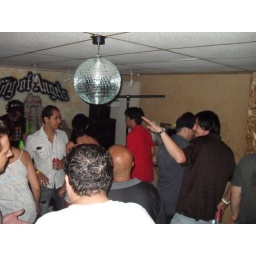
8/22/10 | secret cinema. the guy in the white shirt ended up being a complete DOUCHE!!!